Prime Ministers' Museum and Library Society

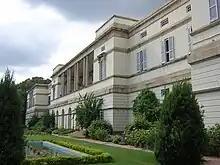
Teen Murti Bhavan, where the library functioned from 1966 to 1974

Nehru Memorial Museum and Library is known as Teen Murti Bhawan (sculptor: Leonard Jennings of Britain), after the three statues established in 1922 in honor of the three Indian princely states Jodhpur, Hyderabad and Mysore after their contribution in World War I by serving in the present day Gaza Strip, Israel, and Palestine. It was designed by Robert Tor Russell who also designed Connaught Place and a few parts of Janpath. Spread over 30 acres, its construction started in 1929 and took around one year to completion. It is a masterpiece of British and French architecture and woodwork. Initially known as Flagstaff House, it was used by British forces as the residence of the Commander-in-Chief. After Independence, the house was taken over as the residence of Jawaharlal Nehru (1889–1964), first Prime Minister of India. After his death in 1964, it was decided that Teen Murti Bhawan should be converted into a museum and a library which would promote original research in modern Indian history with special reference to the Nehruvian era. It was inaugurated on his birth anniversary, 14 November that year, by then President Sarvepalli Radhakrishnan.